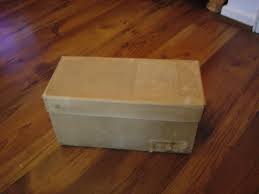
Waste category: cardboard